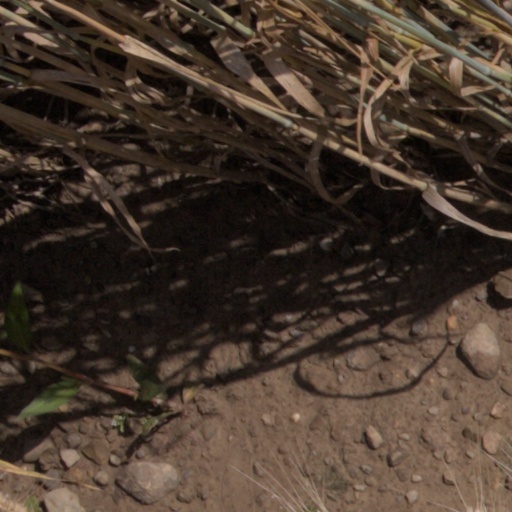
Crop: wheat